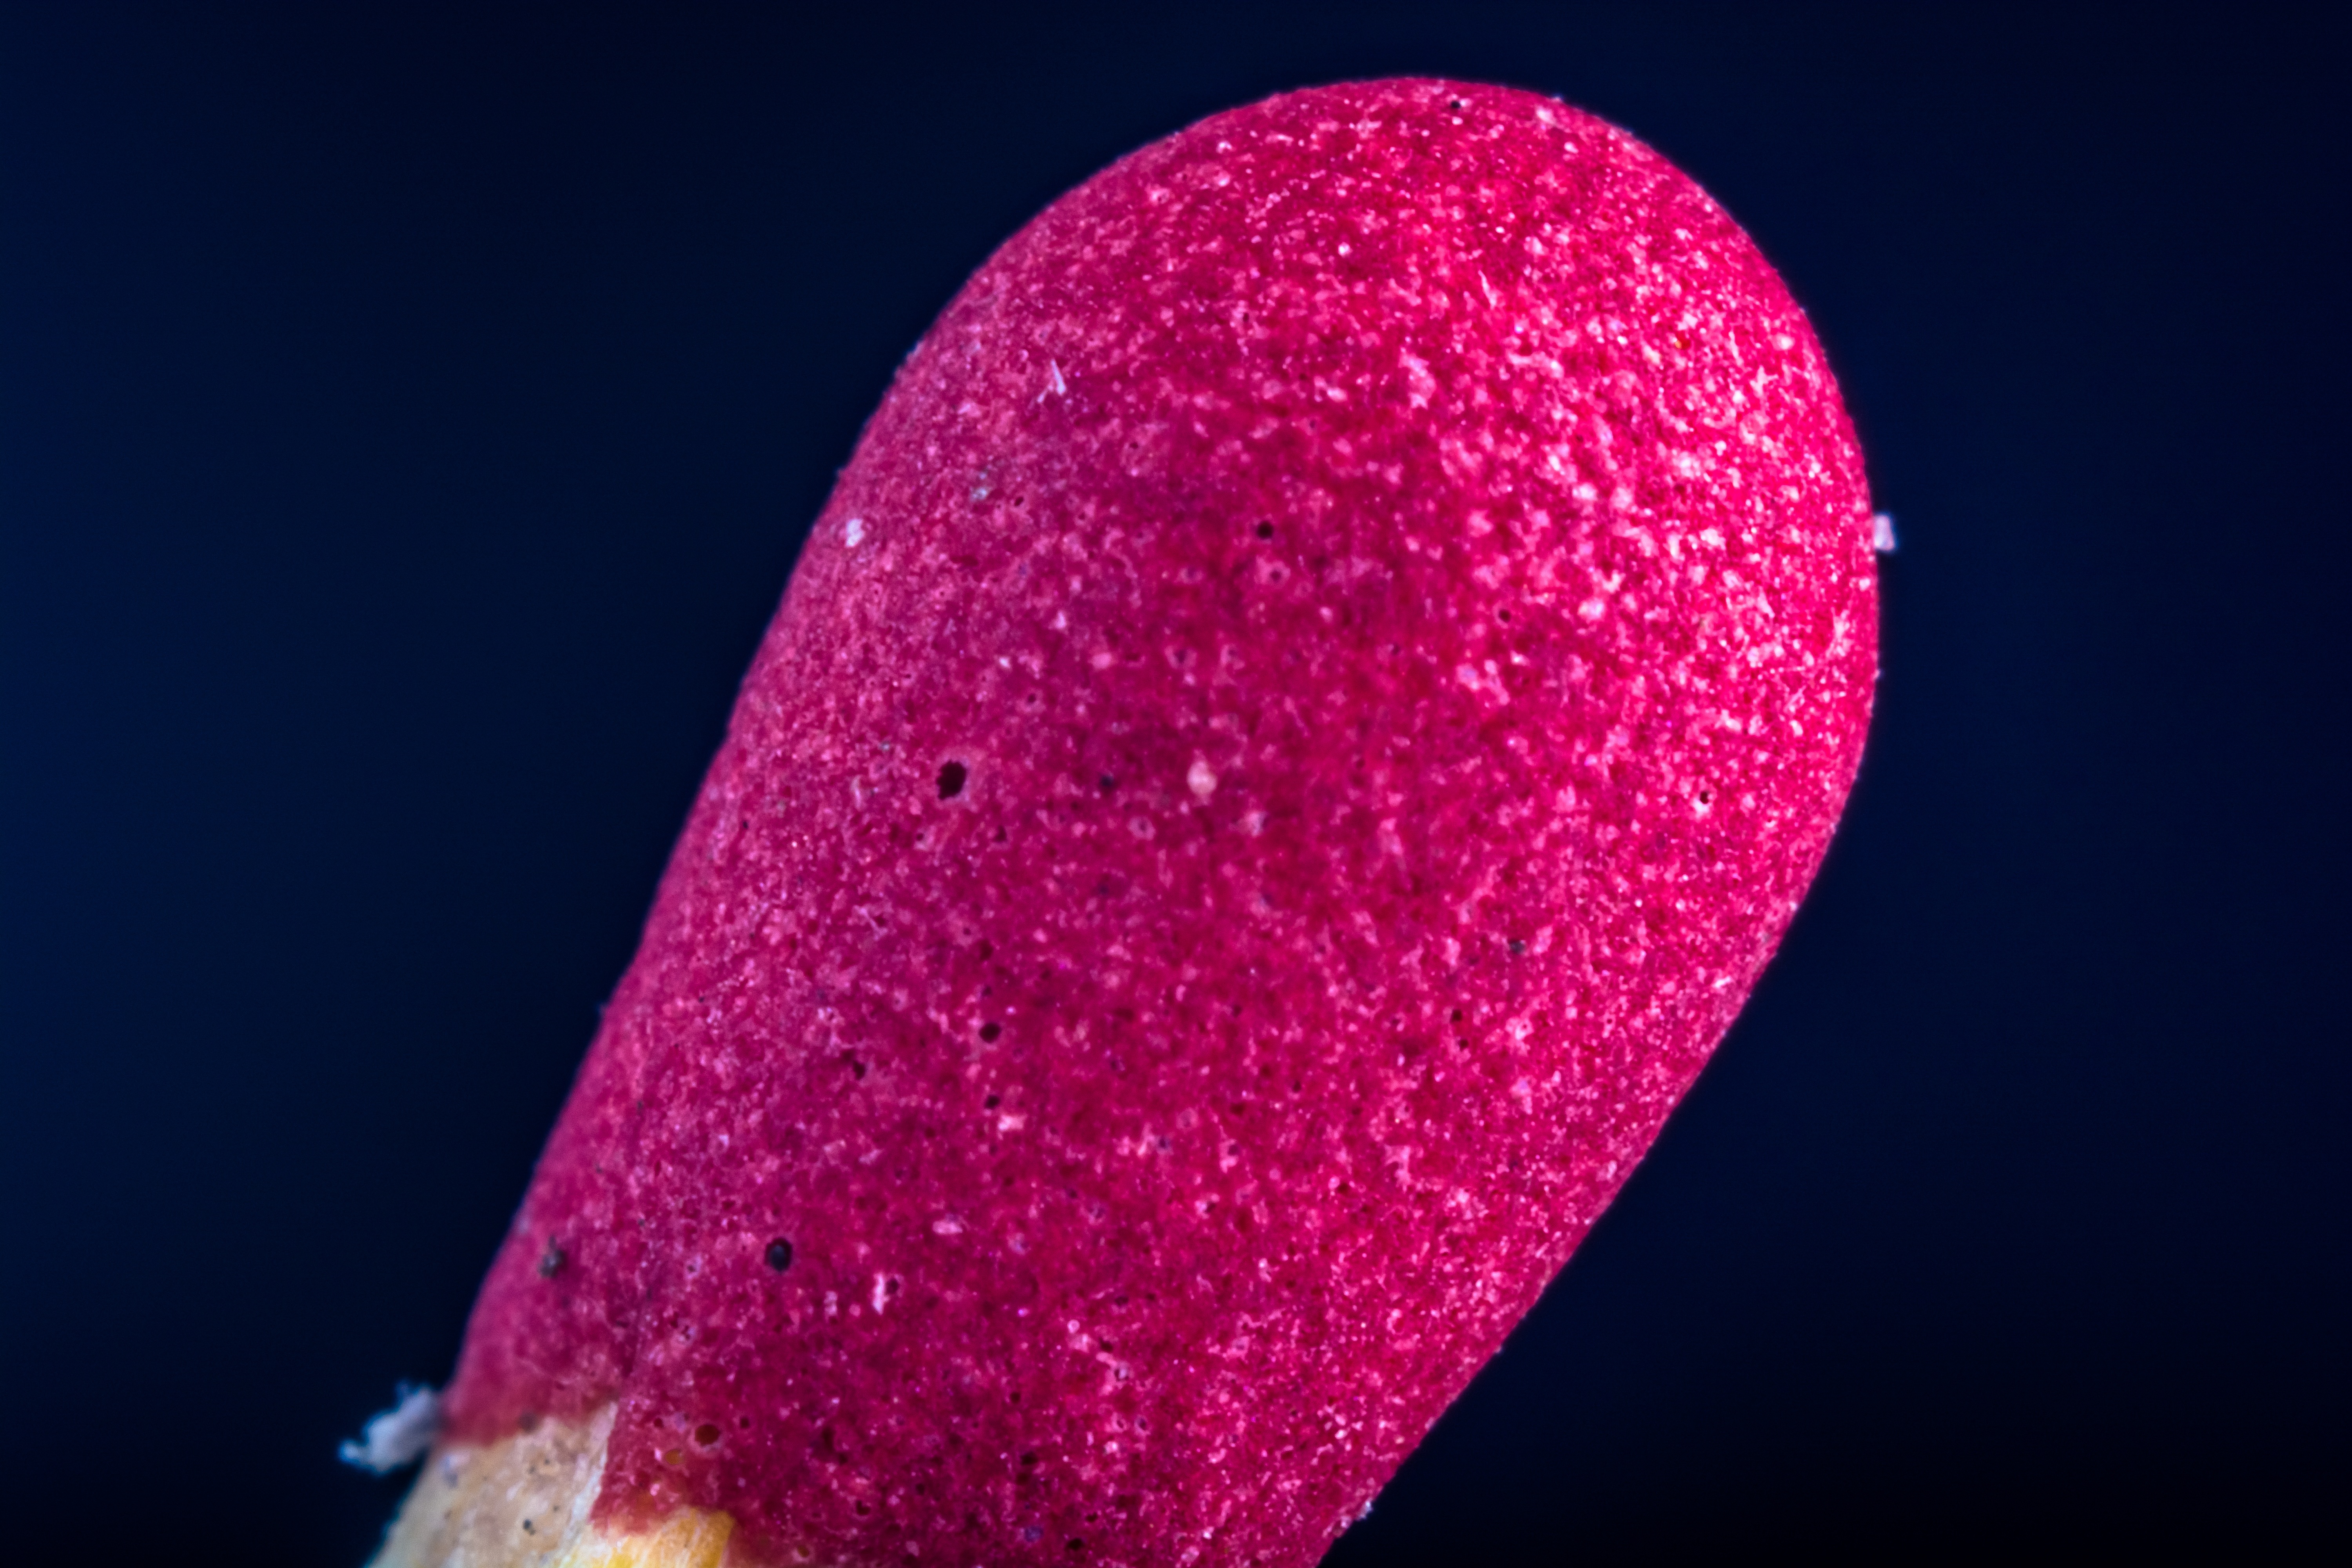
hand, purple, petal, red, color, macro, pink, lip, circle, glitter, match, organ, magenta, macro photography, match head, fashion accessory